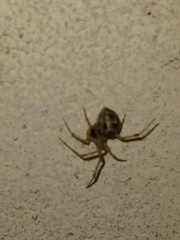
Species: Parasteatoda_tepidariorum